Liverpool Overhead Railway

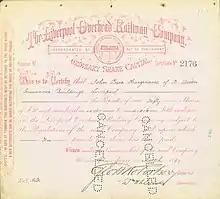
Share of the Liverpool Overhead Railway Company, issued 9 March 1897

The "overhead" refers to the railway being primarily constructed above street level, and not to "overhead line", though there is no ambiguity as the electrical supply was third rail. When the LOR was extended to the Dingle terminus the "overhead" description of the railway would have seemed an anomaly to those descending to the platform there which was underground in a tunnel. At least two alternative names for the railway existed: "Dockers' Umbrella"; and "ovee", a local slang term.